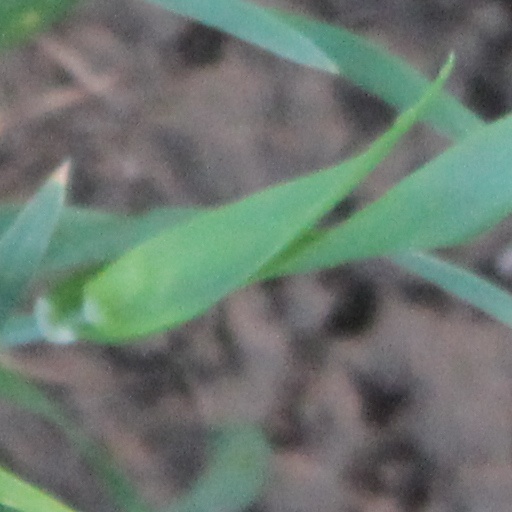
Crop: wheat